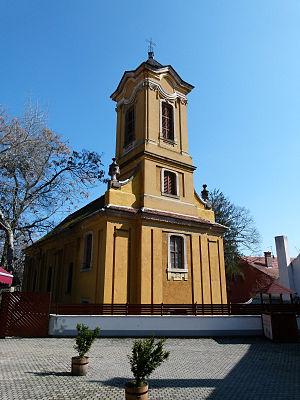
L'éparchie de Buda est une éparchie, c'est-à-dire une circonscription de l'Église orthodoxe serbe. Elle a son siège à Szentendre en Hongrie et, en 2016, elle a à sa tête l'évêque Lukijan.